T. P. Chandrasekharan

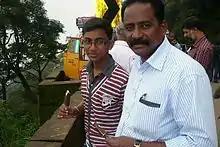
Chandrasekharan with his son Abhinand in 2011

According to police, 51-year-old Chandrasekharan was attacked by assailants on 4 May 2012, who came by a car while he was riding a motorcycle. Crude bombs were hurled at him and when he fell off the motorcycle, he was hacked to death. The body was left in a pool of blood on the road for more than half an hour after which he was taken to the hospital by the police. Chandrasekharan had 55 wounds on him, deep incisions inflicted by sharp weapons, such as swords, on the head and face. A special police team was formed to investigate the murder.